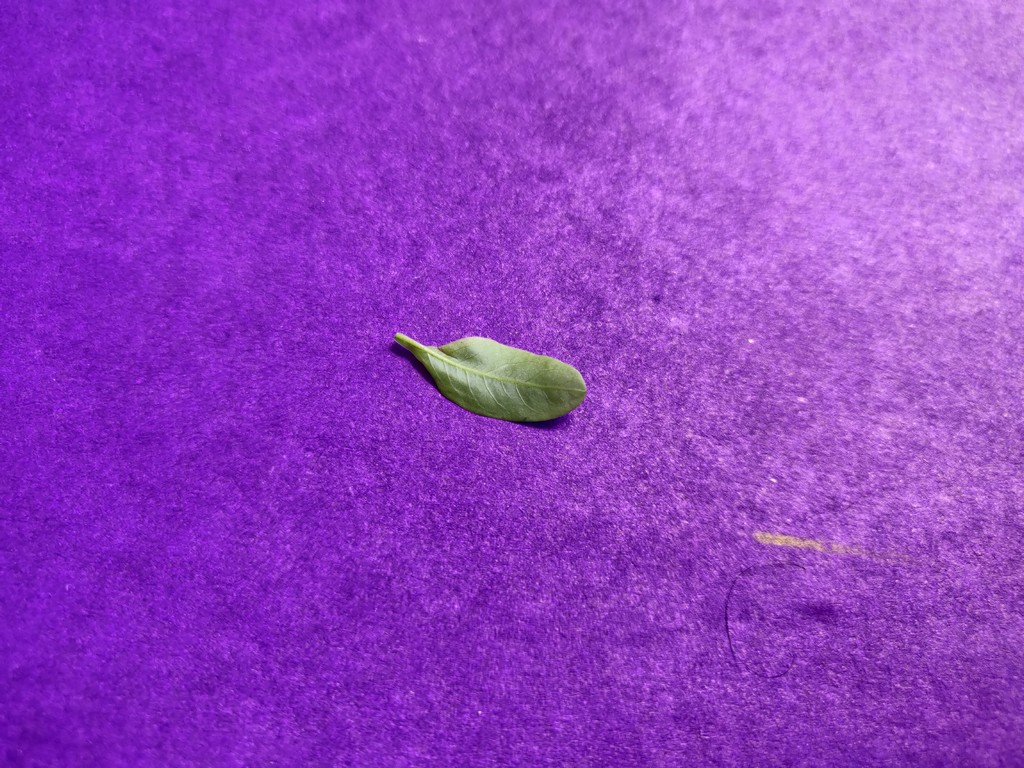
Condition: Healthy
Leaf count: single
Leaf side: back